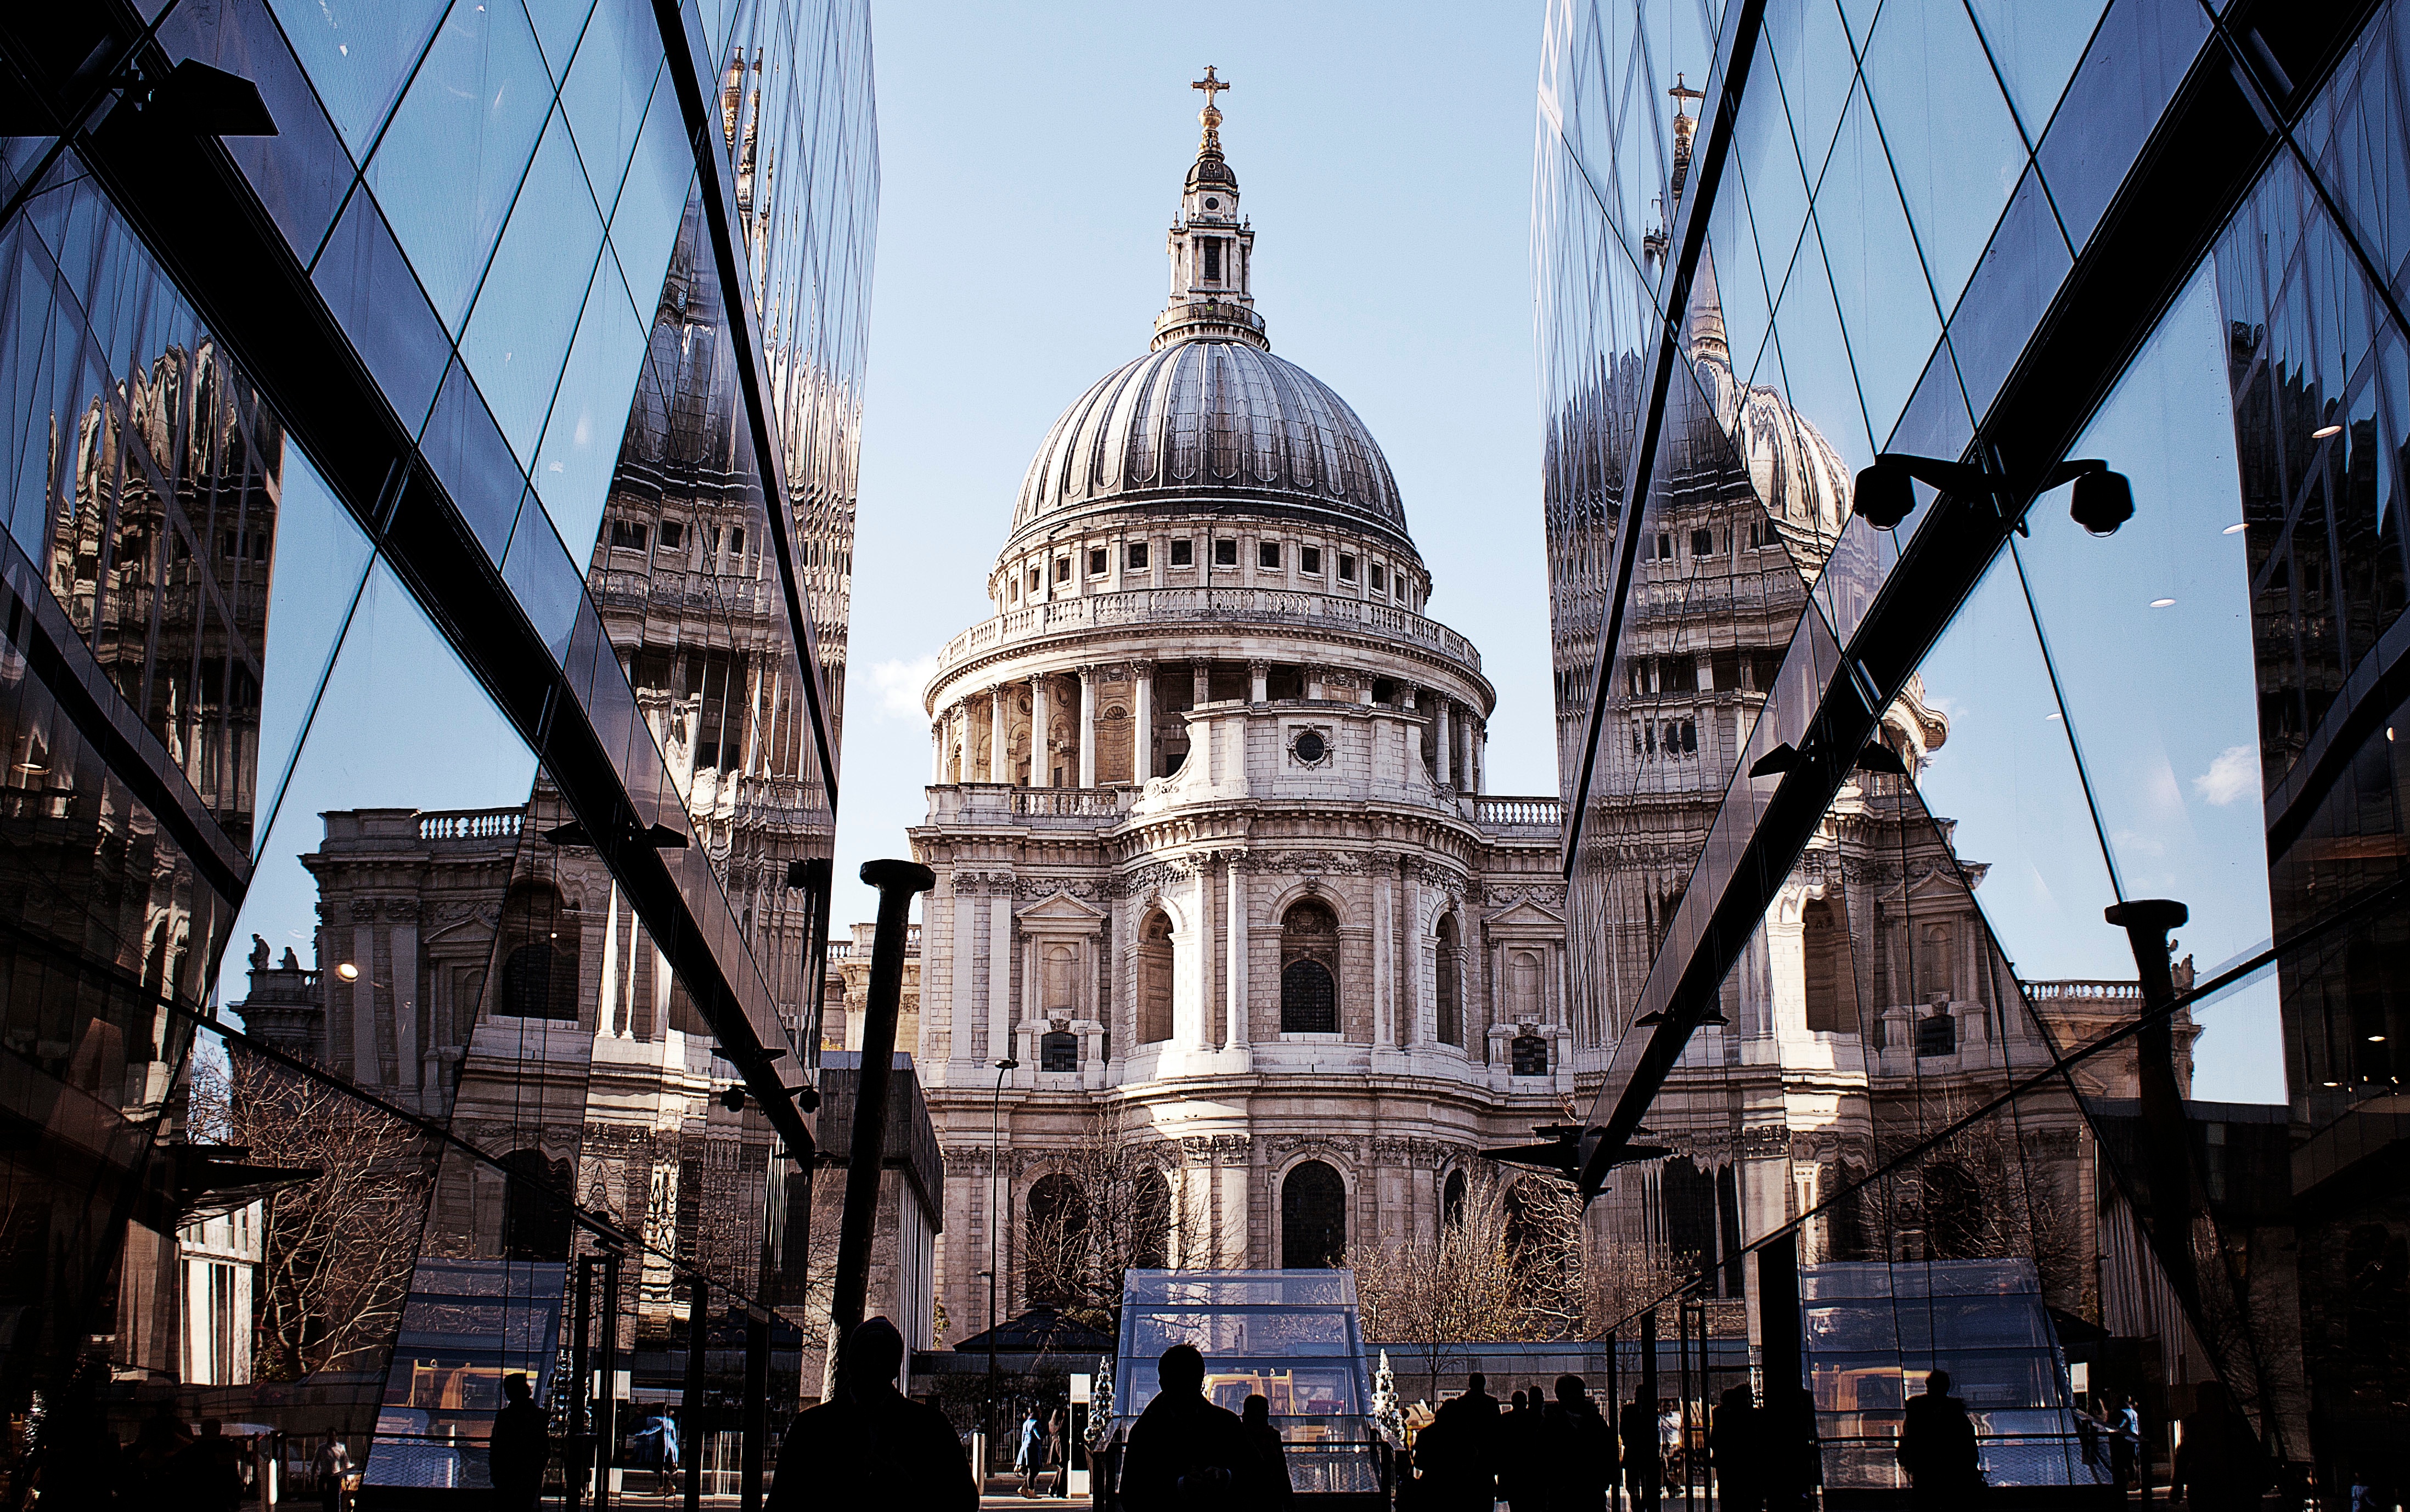
architecture, night, city, skyscraper, cityscape, downtown, evening, landmark, church, cathedral, tourism, place of worship, basilica, metropolis, urban area, human settlement, metropolitan area